Something Happened in Our Town

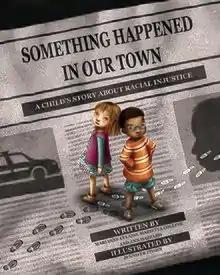

Something Happened in Our Town: A Child's Story about Racial Injustice is a children's book by Marianne Celano, Marietta Collins and Ann Hazzard; illustrated by Jennifer Zivoin; and published March 1, 2018 by Magination Press. The book follows two families as they discuss a racialized police shooting in their community.